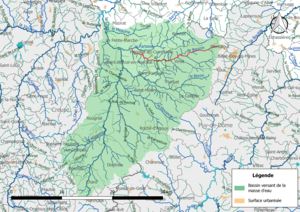
Carte de la masse d'eau «
Le Bouron est un cours d'eau français qui coule dans les départements de l'Allier et du Puy-de-Dôme. C'est un affluent en rive gauche de la Tartasse et donc un sous-affluent de la Loire.